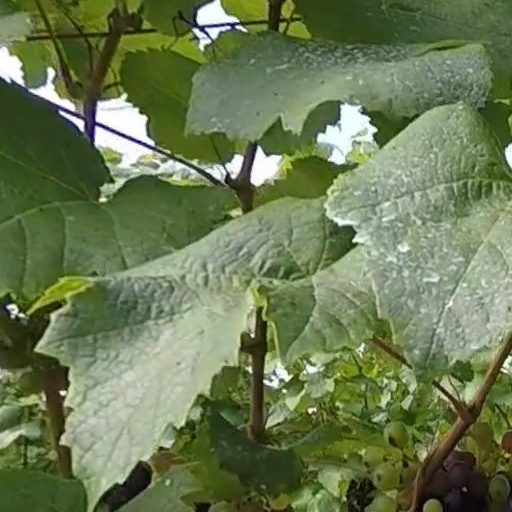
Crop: grape